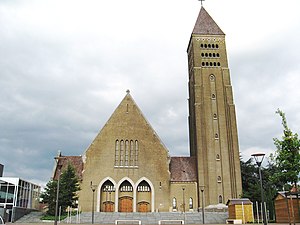
Genk
Genk er en belgisk by og kommune i provinsen Limburg i Flandern. Det er en industriby som ligger ved Albertkanalen mellem Antwerpen og Liège. Kommunen består kun af selve byen Genk.